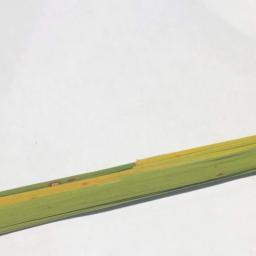
Label: Rice___Leaf_Blast